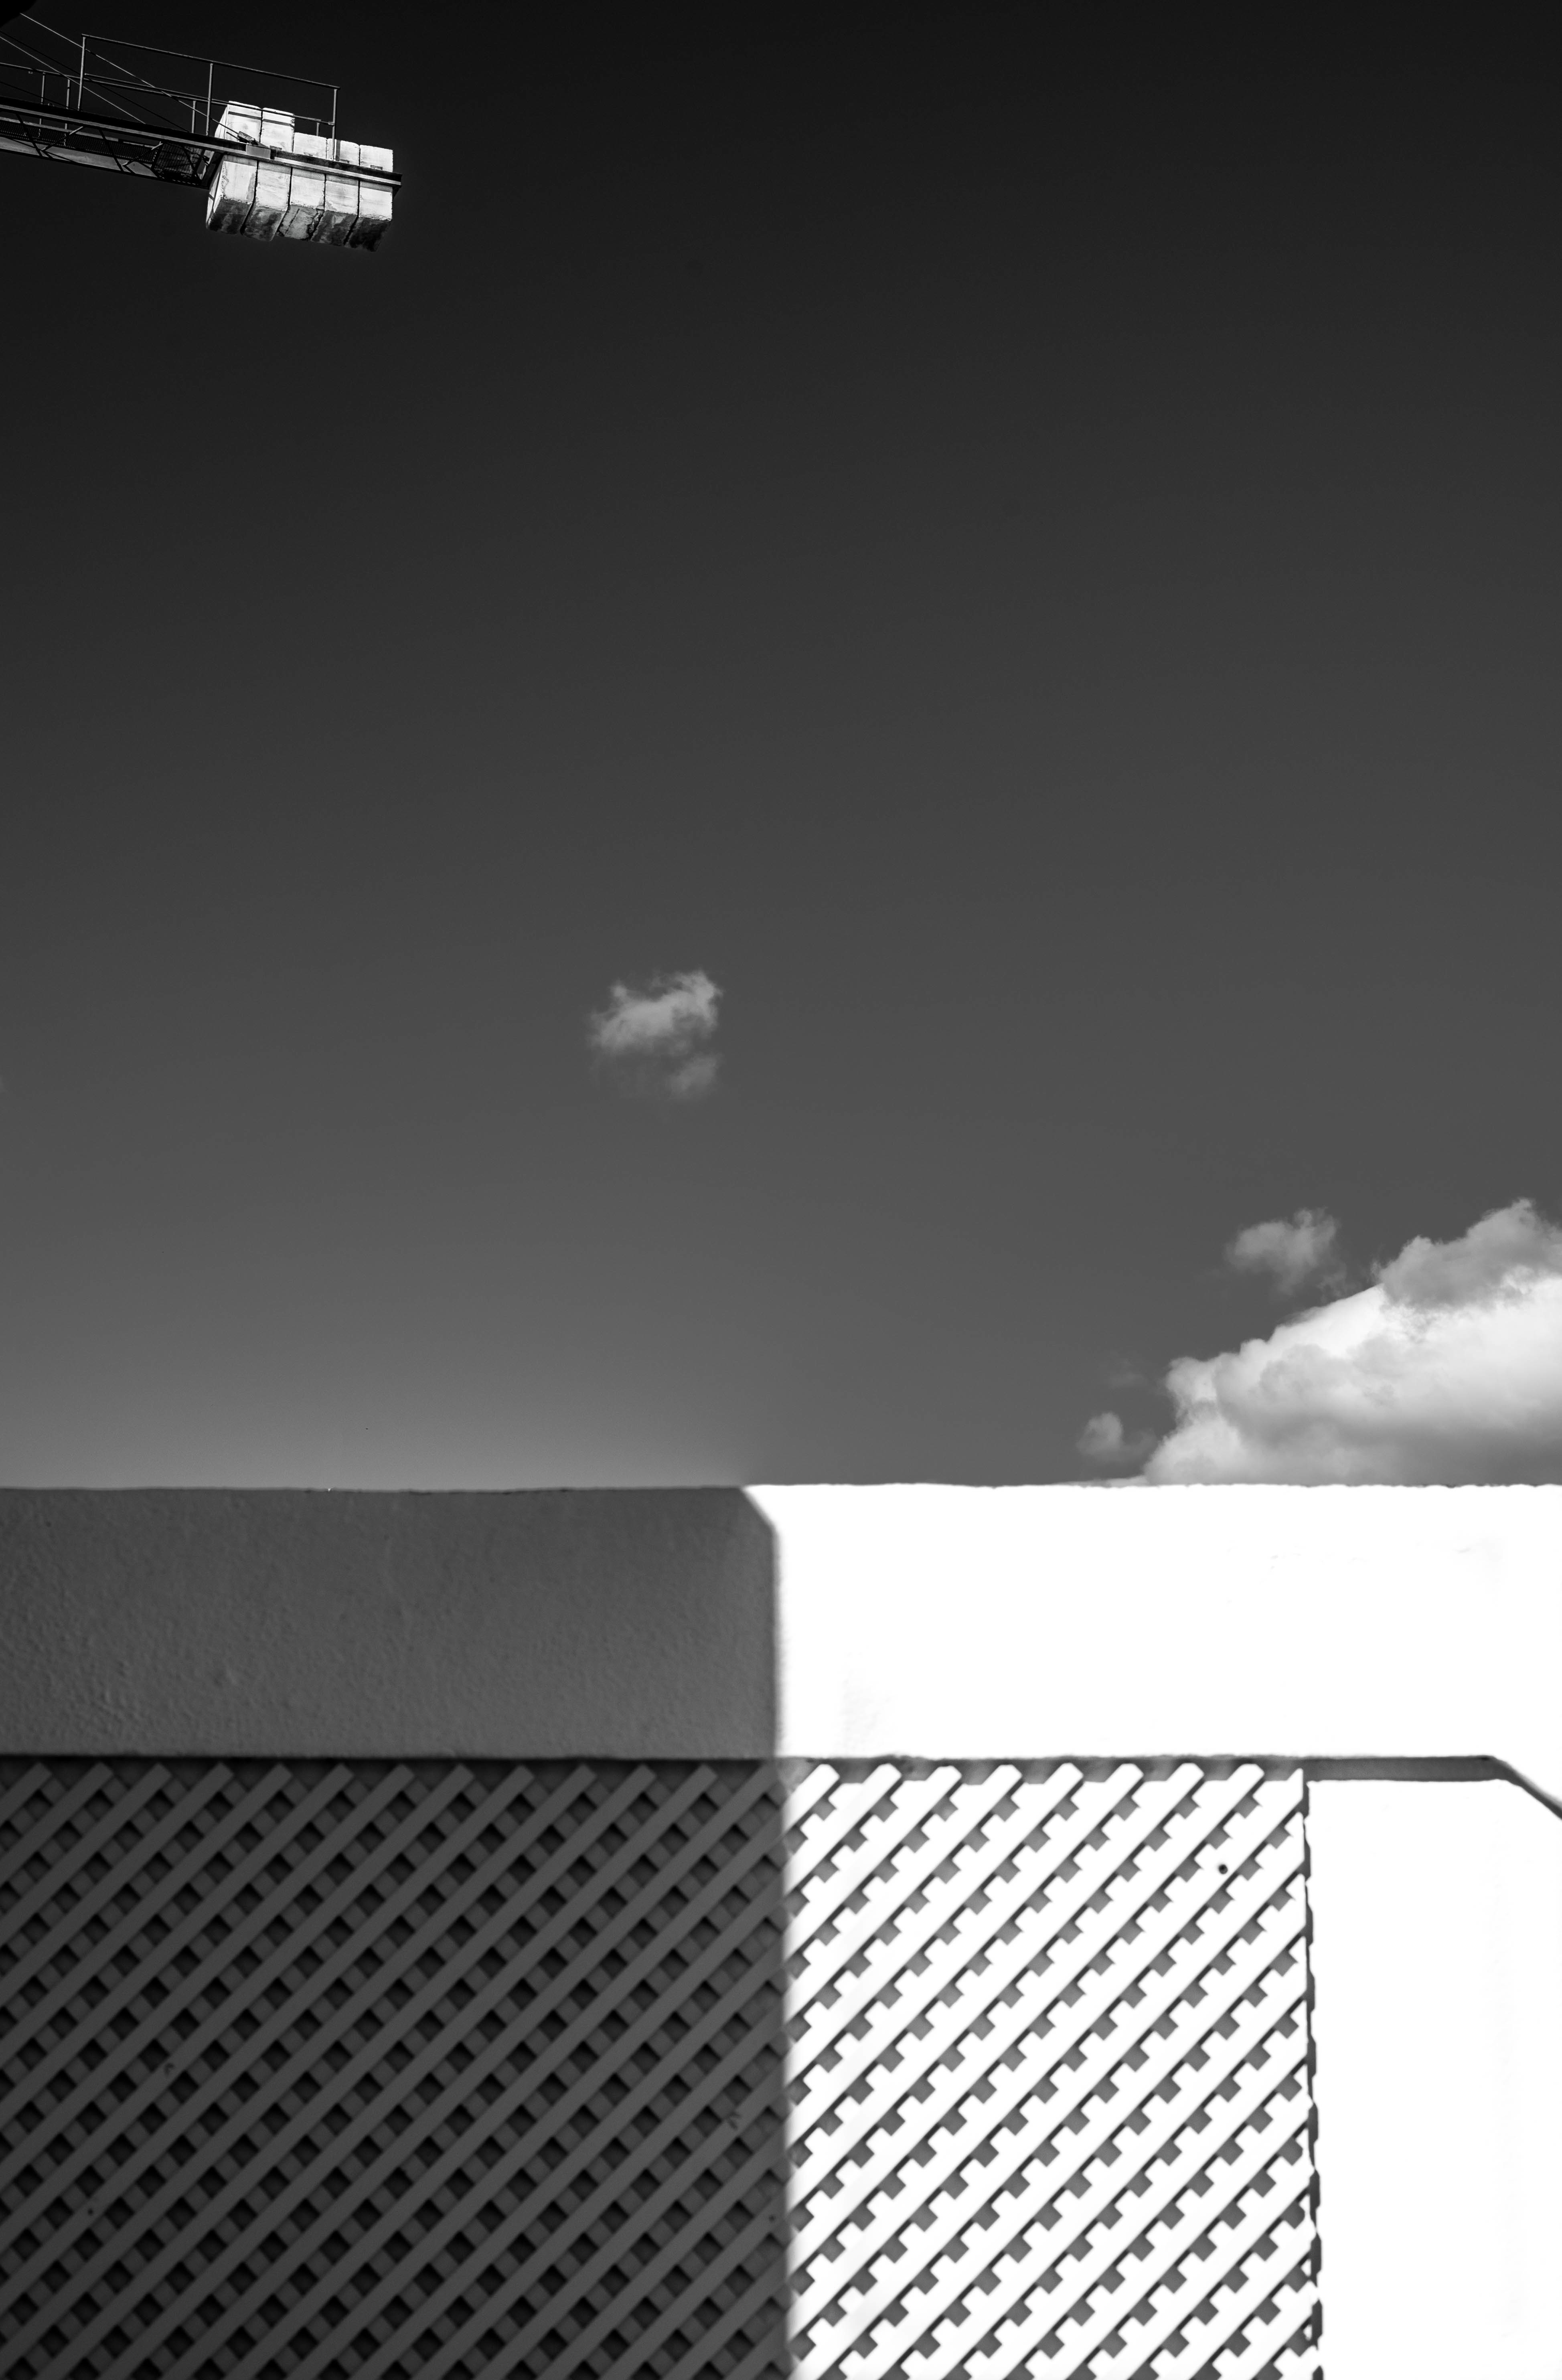
black and white, white, line, black, monochrome, brand, font, design, shape, screenshot, monochrome photography